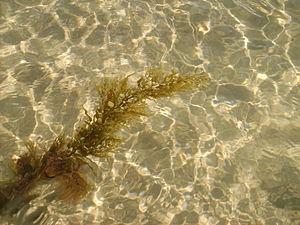
Un étage en océanographie est une zone bathymétrique littorale marquée par des types de peuplements benthiques, depuis le haut de la zone d'influence des embruns jusqu'à la fin du plateau continental.